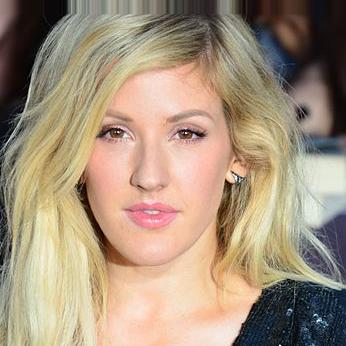
Age: 27